Postage stamps and postal history of Cundinamarca

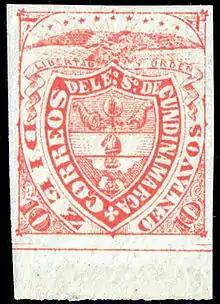
An 1882 stamp of Cundinamarca

Cundinamarca is a department of Colombia, one of the original nine states of the "United States of Colombia".